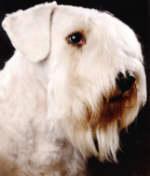
Sealyham_terrier